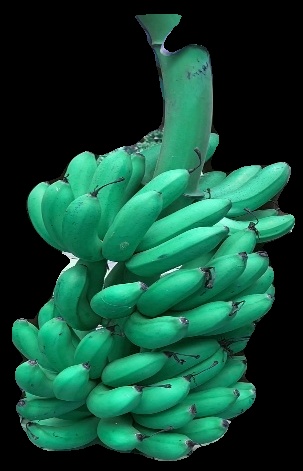
Variety: rasbale
Grade: grade1